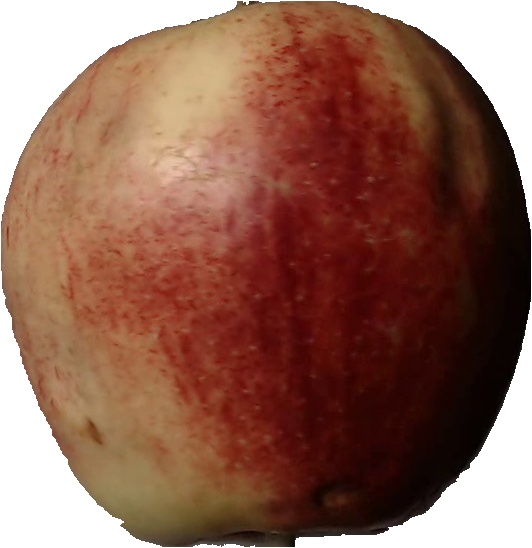
Label: apple_red_3